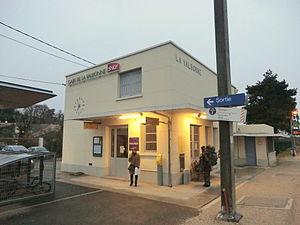
Balan est une commune française située dans le département de l'Ain en région Auvergne-Rhône-Alpes.
La gare de La Valbonne est une gare ferroviaire française de la ligne de Lyon-Perrache à Genève, située au village de La Valbonne sur le territoire de la commune de Béligneux, dans le département de l'Ain, en région Auvergne-Rhône-Alpes.